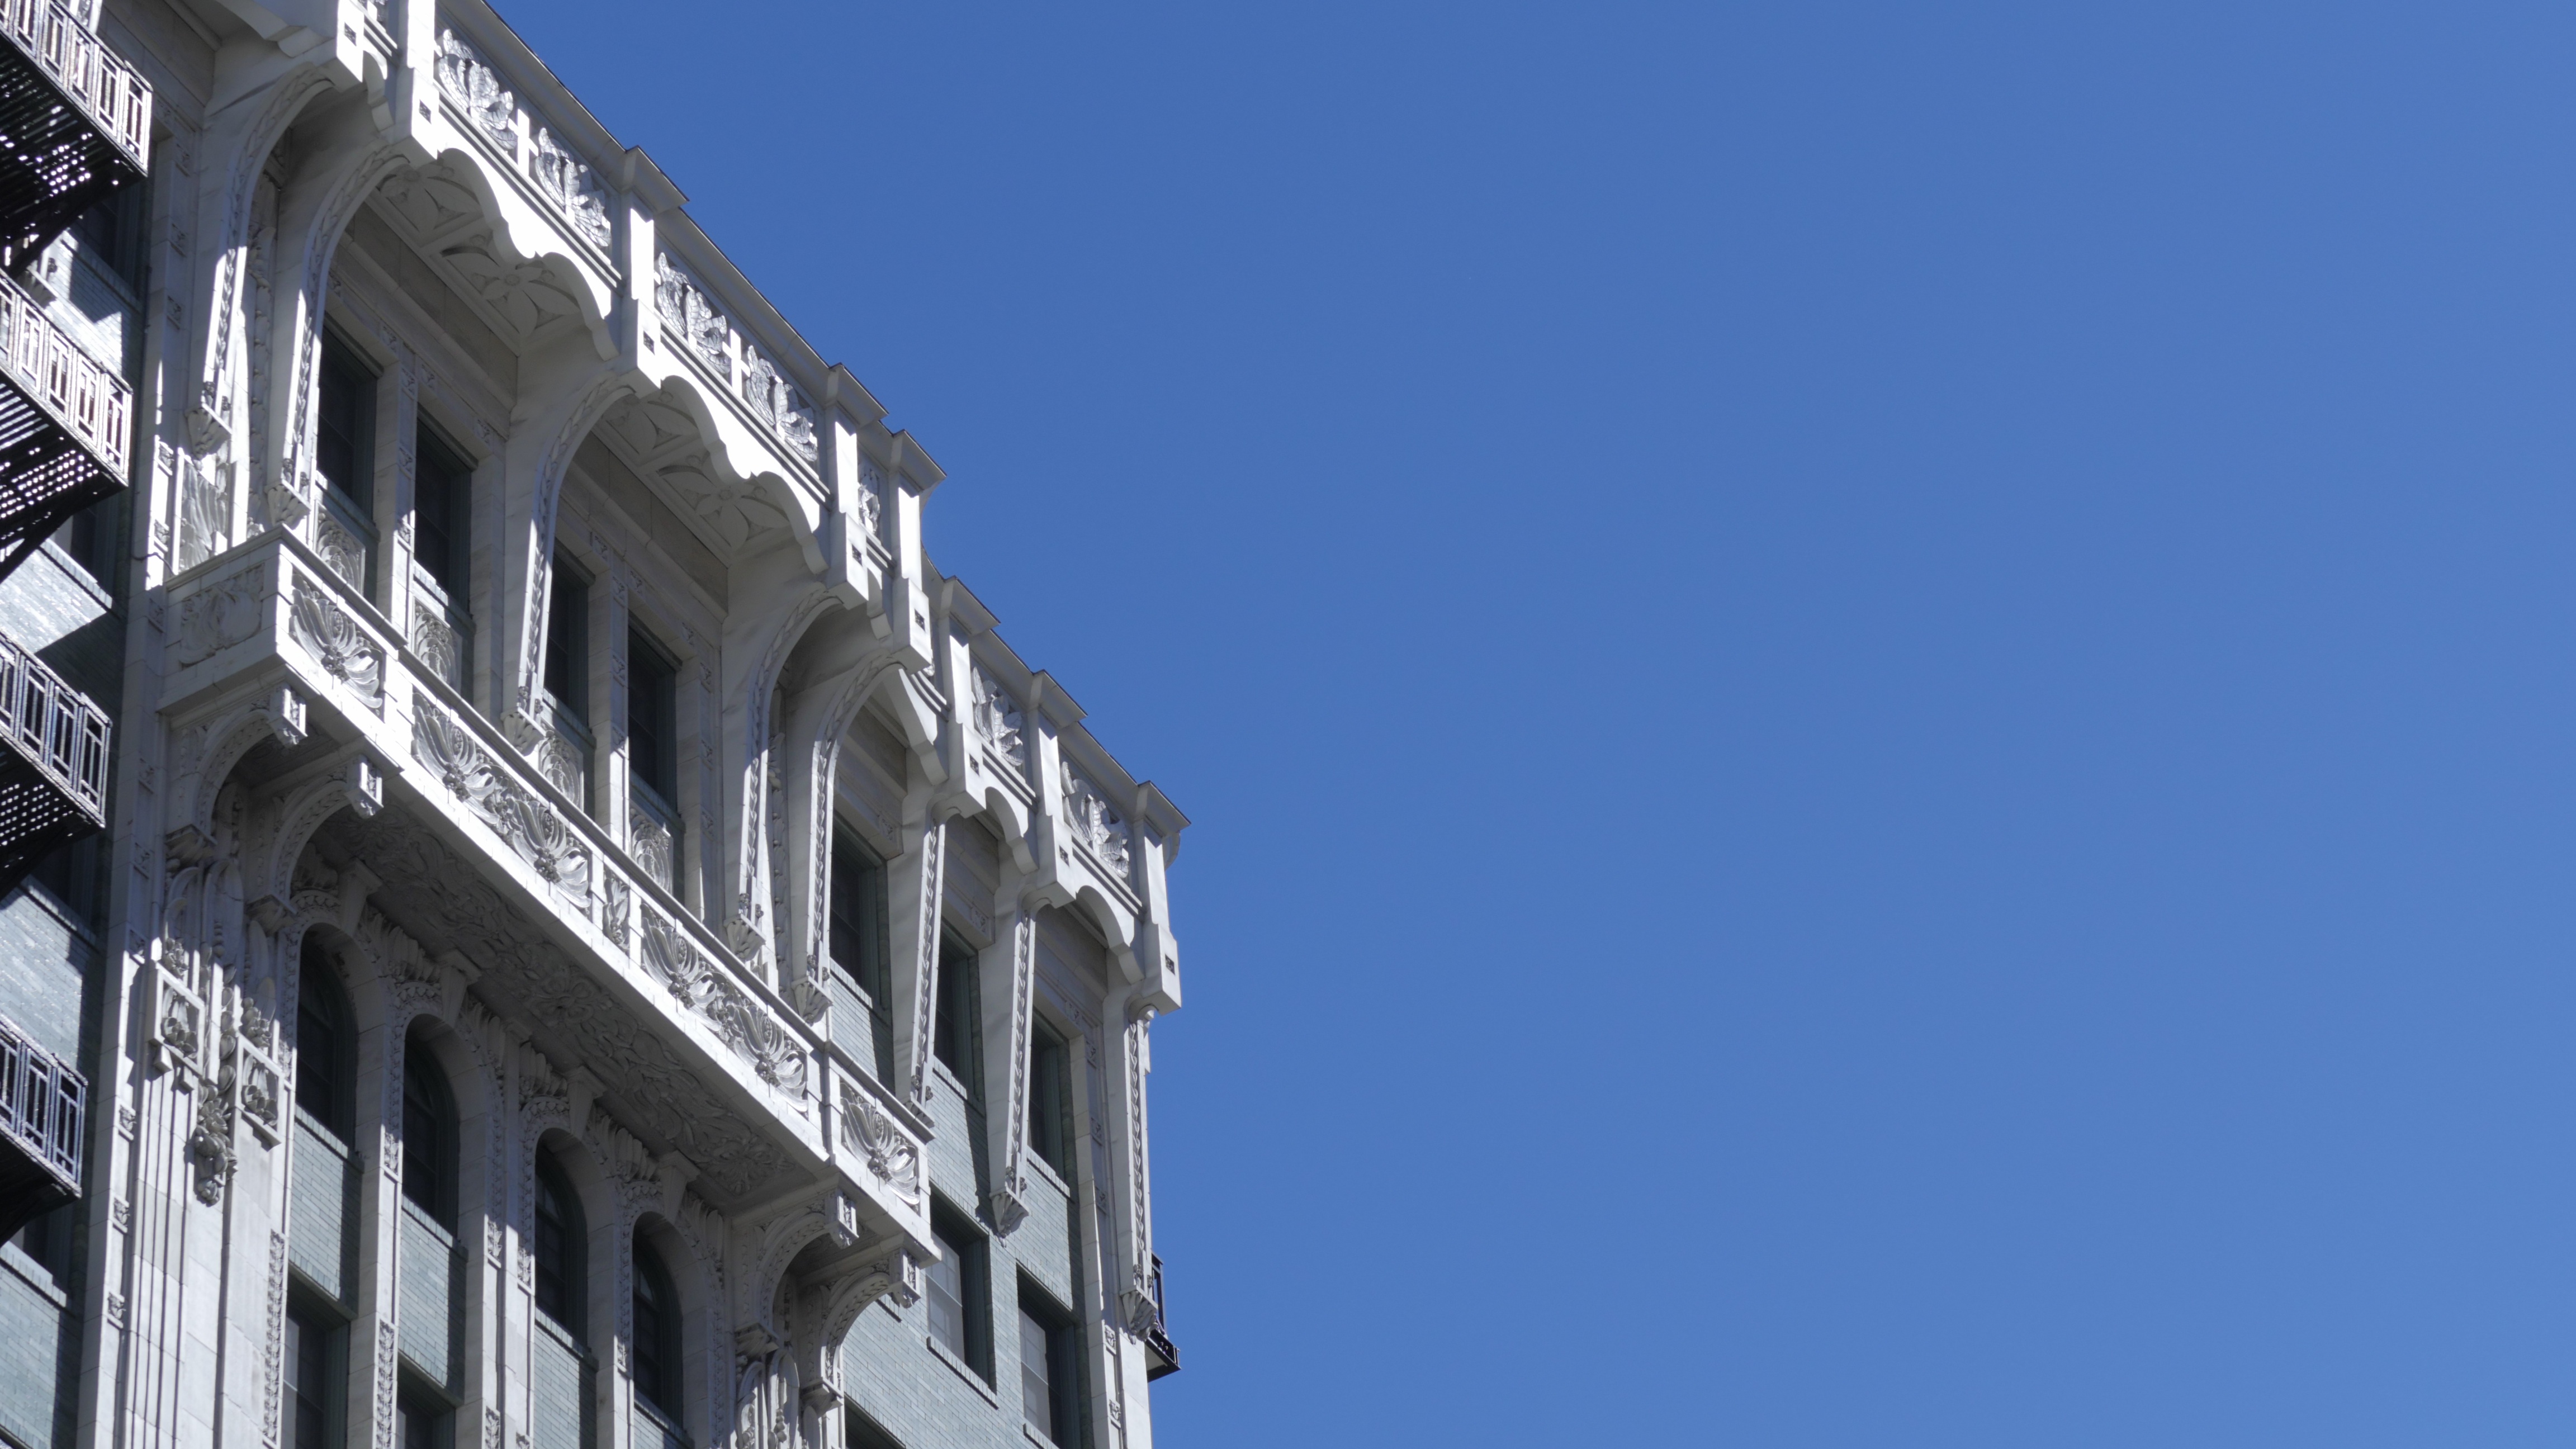
architecture, skyscraper, facade, blue, tower block